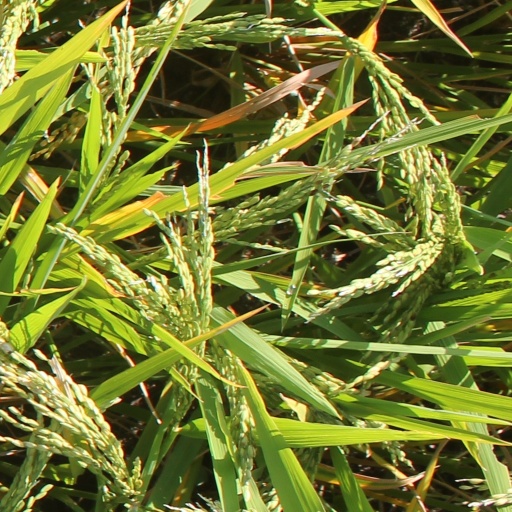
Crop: rice